Double Dragon Advance

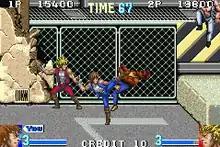
A screenshot of the 1-Player Double Dragon mode, with the player taking control of Billy.

Like in the original arcade game, the player takes control of martial arts masters Billy Lee, or his brother Jimmy, as they fight their way against the members of the Shadow Warriors in order to rescue Billy's girlfriend Marian. "Double Dragon Advance" can be played alone or with another player via a Game Link Cable. A third game mode allows a single player to play the game as both Lee brothers, with one character being controlled by the player while the other stands idle until the player switches character. There is also a Survival Mode in which the player must defeat as many adversaries possible in a single life.